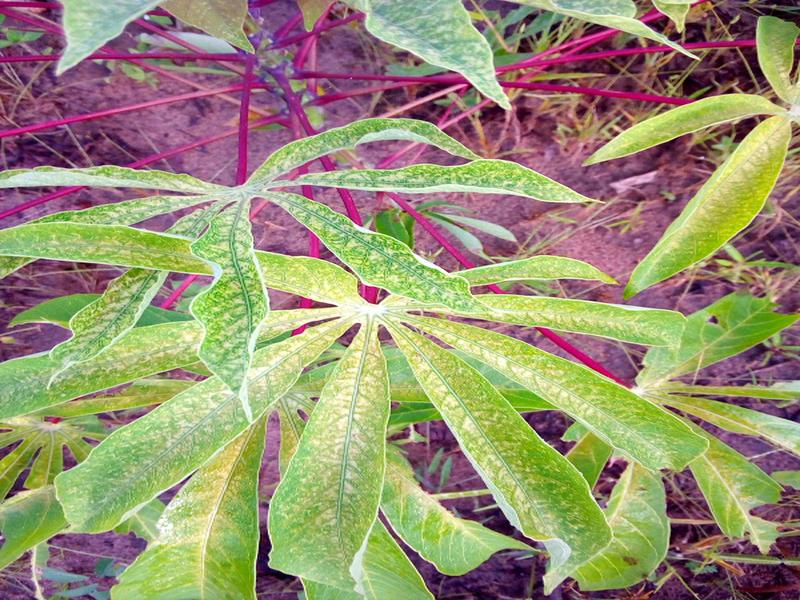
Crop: cassava
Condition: green_mottle